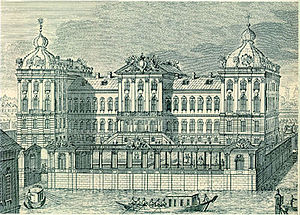
Anitjkovpaladset / Tidlige historie
Anitjkovpaladset i det 18. århundrede
Anitjkovpaladset er et tidligere kejserligt palads fra det Russiske Kejserrige i Sankt Petersborg, Rusland. Det er beliggende på hovedgaden Nevskij Prospekt nr. 39, med front mod floden Fontanka.